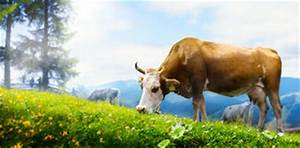
Label: cow